Santissima Annunziata, Circello

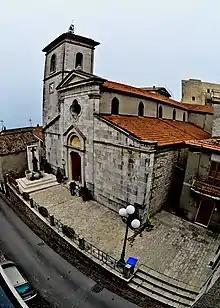
Annunziata church

The Church of the Santissima Annunziata, also called the Chiesa Madre Annuziata is a 19th-century Roman Catholic church in Circello, Province of Benevento, region of Campania, Italy. The church was rebuilt after earthquakes in 1688 and again in 1882.